Sallirmiutun

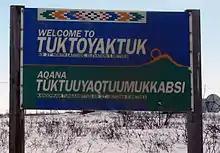
English: "Welcome to Tuktoyaktuk"Siglitun: "Aqana Tuktuuyaqtuumukkabsi"

Sallirmiutun (formerly Siglitun) is the dialect of Inuvialuktun spoken by the Siglit, an Inuit group of the Northwest Territories, Canada. It is mainly used in the Inuvialuit communities of Paulatuk, Sachs Harbour and Tuktoyaktuk. Sallirmiutun was once the principal dialect of the Mackenzie River delta, nearby parts of the coast and Arctic Ocean islands, but the number of speakers fell dramatically following outbreaks of new diseases in the 19th century and for many years Sallirmiutun was believed to be completely extinct. It was only in the 1980s that outsiders realised that it was still spoken.